Simla Convention

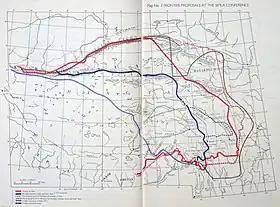
Map 1: Frontier claims: The light blue line in the west and the dark brown line in the east were the Chinese and Tibetan claims respectively. The Red Line (boundary of Tibet) and Blue Line (boundary of Outer Tibet) were initialled in the Simla Conference. The dashed lines were McMahon's initial proposals. (Hugh Richardson, 1945)

In the first session on 13 October, after the formalities of exchanging credentials, Lonchen Shatra presented an opening statement outlining the Tibetan position. The statement started by declaring, "Tibet and China have never been under each other and will never associate with each other in future. It is decided that Tibet is an independent state." Tibet repudiated all the previous conventions signed regarding itself without its own participation. It declared the boundaries of Tibet, ranging from the Kuenlun Range in the north, passing through the Altyn Tagh and Ho Shili ranges etc. and ending with the boundaries with Sichuan and Yunnan. (See the brown line in Map 1.) It enumerated all the districts contained within these boundaries, demanded that the revenue collected from them by China should be returned to the Tibetans, and also claimed damages for the forcible exactions carried out on them.